John A. Lynn

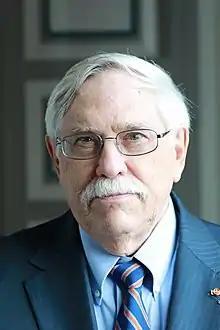
John A. Lynn - November 2018

John Albert Lynn (born March 18, 1943) is a military historian who has written on a wide variety of topics in his field, with an emphasis on early modern Europe.